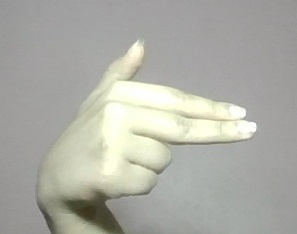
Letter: ghain